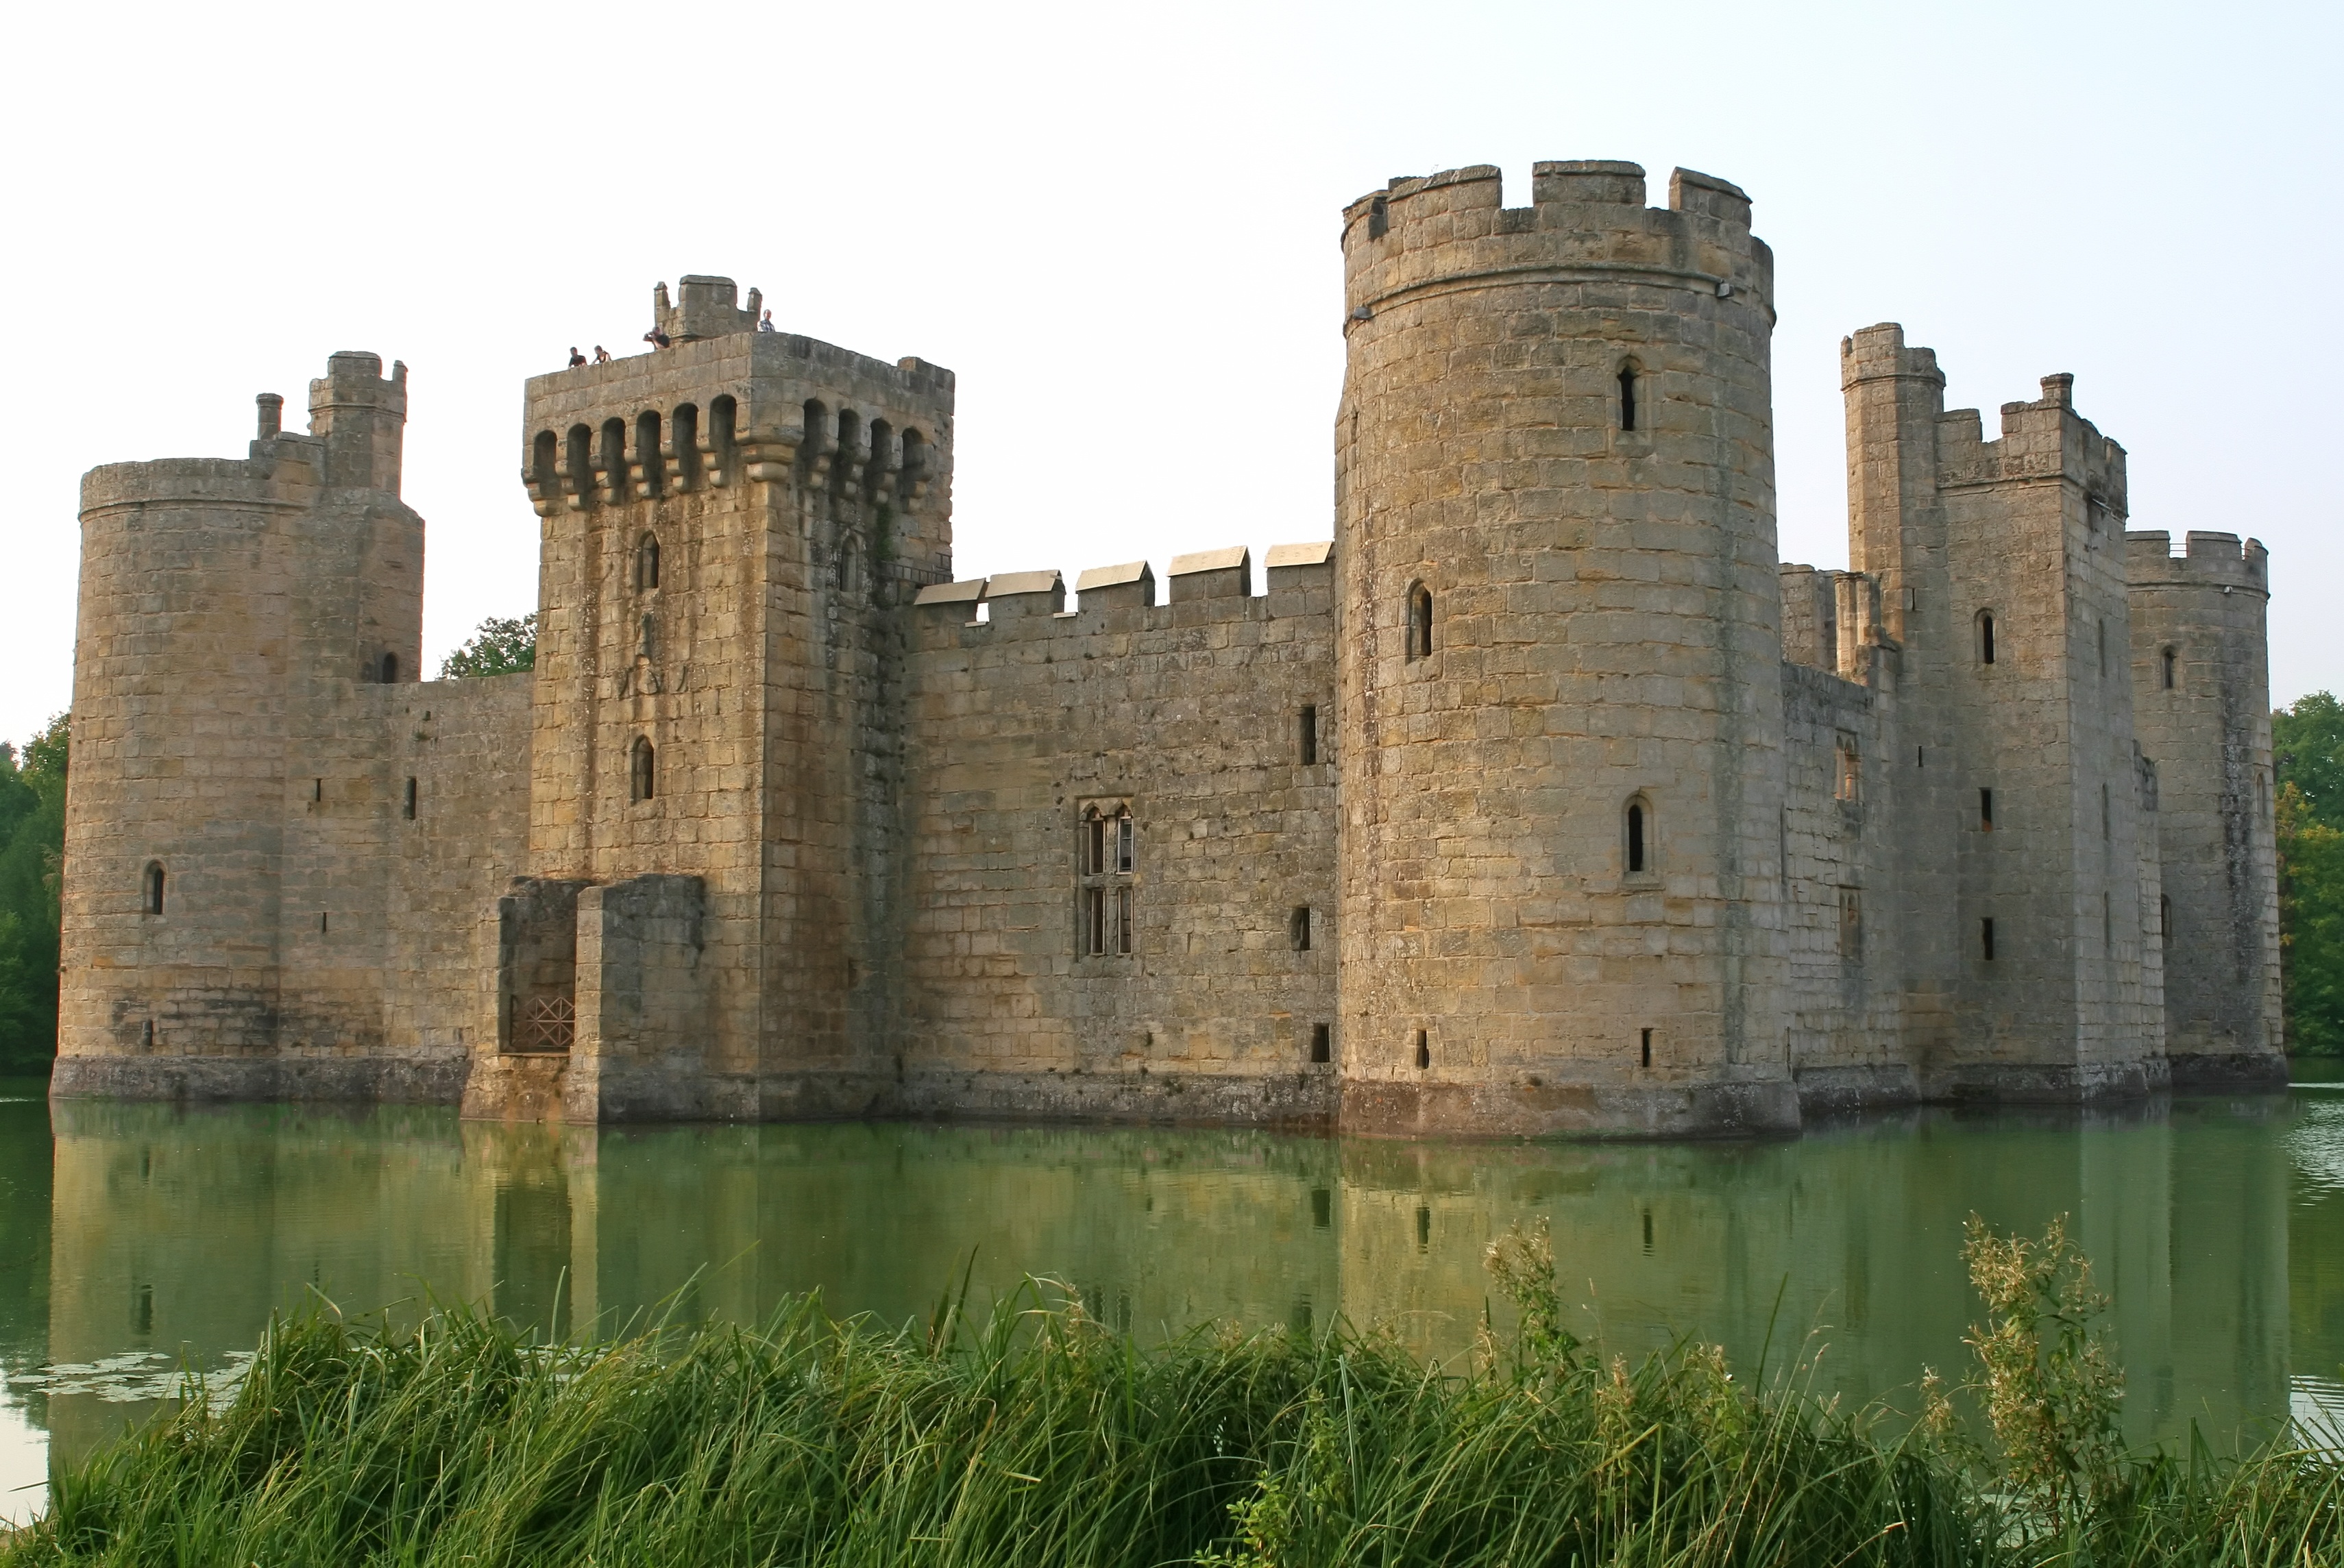
landscape, sky, building, chateau, palace, stone, summer, entrance, castle, blue, fortification, security, waterway, uk, england, sunny, power, medieval, clouds, fortress, stronghold, walls, safety, british, history, day, conservation, english, estate, strength, sussex, preservation, defense, survival, ditch, moat, fortified, ramparts, battlements, mediaeval, stately home, fortify, bulwark, historic site, water castle, bodiam